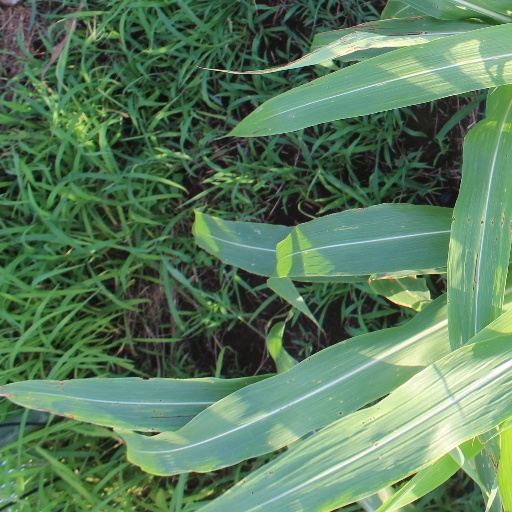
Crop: sorghum